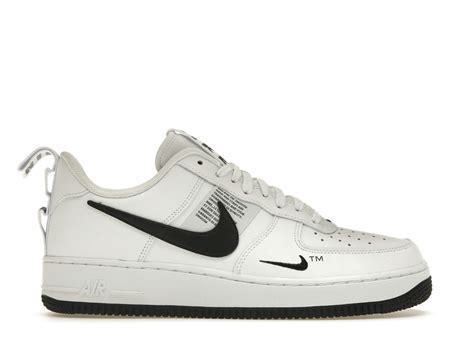
Brand: Nike
Model: Force 1 LV8